Zoe Leonard

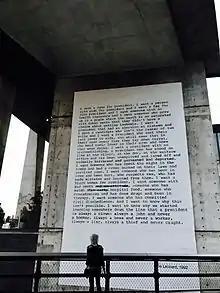
Leonard's poem, "I want a president" on the High Line in New York.

Leonard was active in AIDS advocacy and queer politics in New York in the 1980s and 1990s, and was a member of ACT UP as well as the Women's Action Coalition. In 1992 she wrote "I want a president", a poem inspired by Eileen Myles's run for president. In 2016, a large mural of the poem was installed in front of the Standard Hotel along the High Line. Leonard's sculptural works demonstrate her eye for detail and her ability to provoke thought and emotion. "Strange Fruit," for instance, consists of 300 fruit skins that were consumed and then stitched back together, offering a powerful commentary on AIDS, mourning, and reminiscing on what once was.